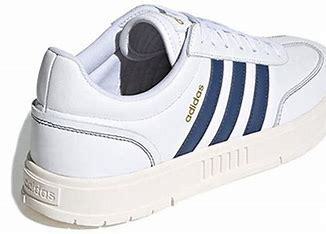
Brand: adidas
Model: neo Adidas NEO Gradas